Tambun railway station

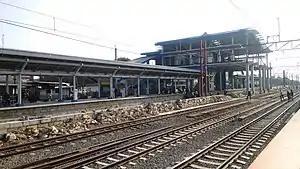
Tambun Station is under construction, photo was taken on 31 July 2019.

Tambun Station (TB) is a class III railway station located in Mekarsari, part of South Tambun District of Bekasi Regency, on Java, Indonesia. The station, which is located at an altitude of +19 meters, is included in the Operation Area I Jakarta. This station has four railway tracks with track 2 and 3 as straight lines.